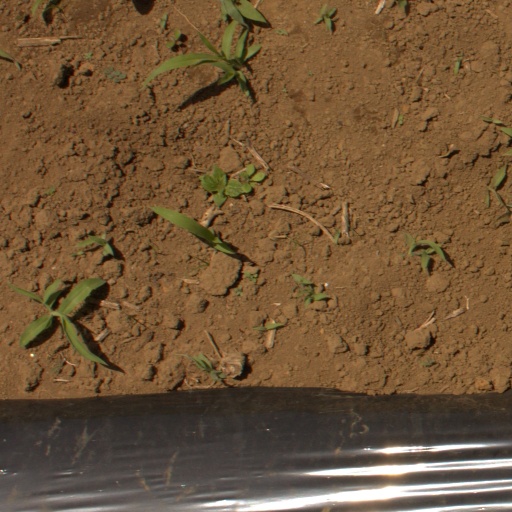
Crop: Jerusalem artichoke